Darwin Hindman

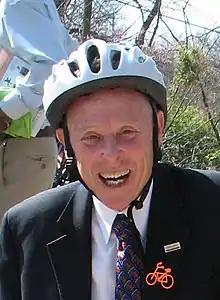
Mayor Darwin Hindman of Columbia, Missouri

Darwin Alexander Hindman (April 30, 1933 – June 17, 2019) was an American politician and mayor of Columbia, Missouri. He was elected mayor in 1995 and finished his fifth elected term (15 years total) in April 2010 after announcing he would not be running for re-election at the end of that term. During Hindman's term as mayor, Columbia and three other cities received 25 million dollars in federal funding to run a pilot project to promote bicycling and walking as an alternative to driving. In 2009 he was one of three mayors to receive the Leadership for Healthy Communities Award, along with Michael Bloomberg of New York City and Gavin Newsom of San Francisco. He has been called the "Father of the Katy Trail." He was one of the longest serving members of the Columbia City Council.